Hometime (American TV series)

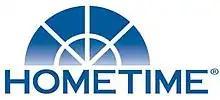
Real People, Real Projects.

Hometime is an American PBS home improvement television program. It aired from November 1, 1986, to January 30, 2016. "Hometime" was broadcast on public television and in syndication.